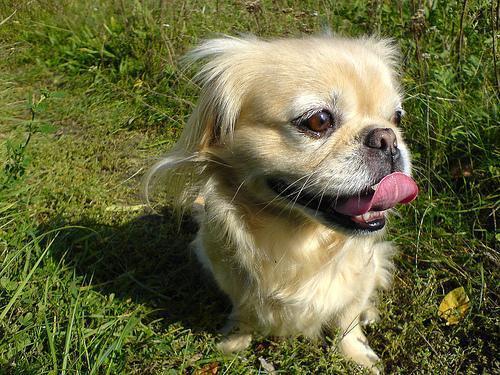
japanese chin